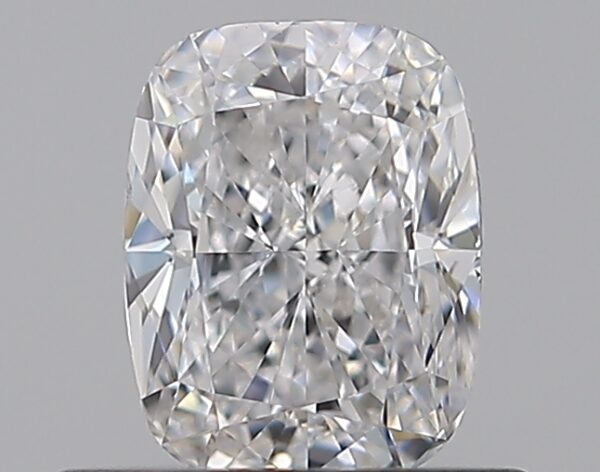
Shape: cushion
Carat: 0.7
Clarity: VS1
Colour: D
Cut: VG
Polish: EX
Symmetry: VG
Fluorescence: N
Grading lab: GIA
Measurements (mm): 5.75 x 4.45 x 3.14